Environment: lab
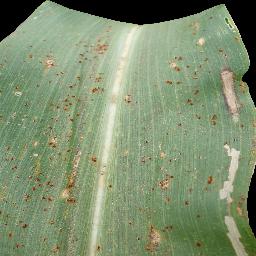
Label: common_rust